History of Shinto

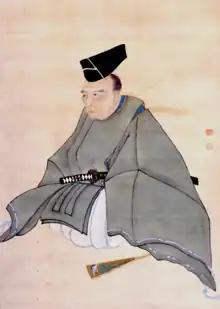
Aizawa Seishisai

Mabuchi was followed by Motoori Norinaga who grew "kokugaku". Norinaga was born into a merchant family and had an interest in studying Japanese classics and poetry alongside his study of medicine. He continued his dedicated study of "kokugaku" while practicing medicine. He met Mabuchi and became his pupil when he was 34 where he would remain to study until Mabuchi's death. In addition to continuing the literary and linguistic studies began by Keichū, Norinaga significantly developed Shinto theology within "kokugaku". He argued that Confucianism with its preaching of morality was a false path created by Confucian sages to control the people, and when they claimed a country was difficult to rule due to improper customs, it was in fact an attempt to rule with force. He also criticized Confucianism for Heaven always supporting the sages as well as the Mandate of Heaven, which determines the Son of Heaven, for being simply a method for allowing one to justify oneself as the king of stolen lands. In contrast, Japan had since ancient times never had teachings like Confucianism and Buddhism, yet the descendants of Amaterasu had continued to rule over the country despite this lack of paltry wisdom, with the imperial line running unbroken with no chaos whatsoever. Evidence he gave in support of this was that Japan had never seen a change in dynasties, while China, which had the teachings of Confucianism, had seen the ruler killed and replaced several times. He went on to criticize Confucian and Buddhist Shinto for their interpretations of Shinto through Buddhist or Confucian doctrine, arguing that scholars must not interpret Shinto texts with such Sinocentric thought and should instead conduct empirical research.